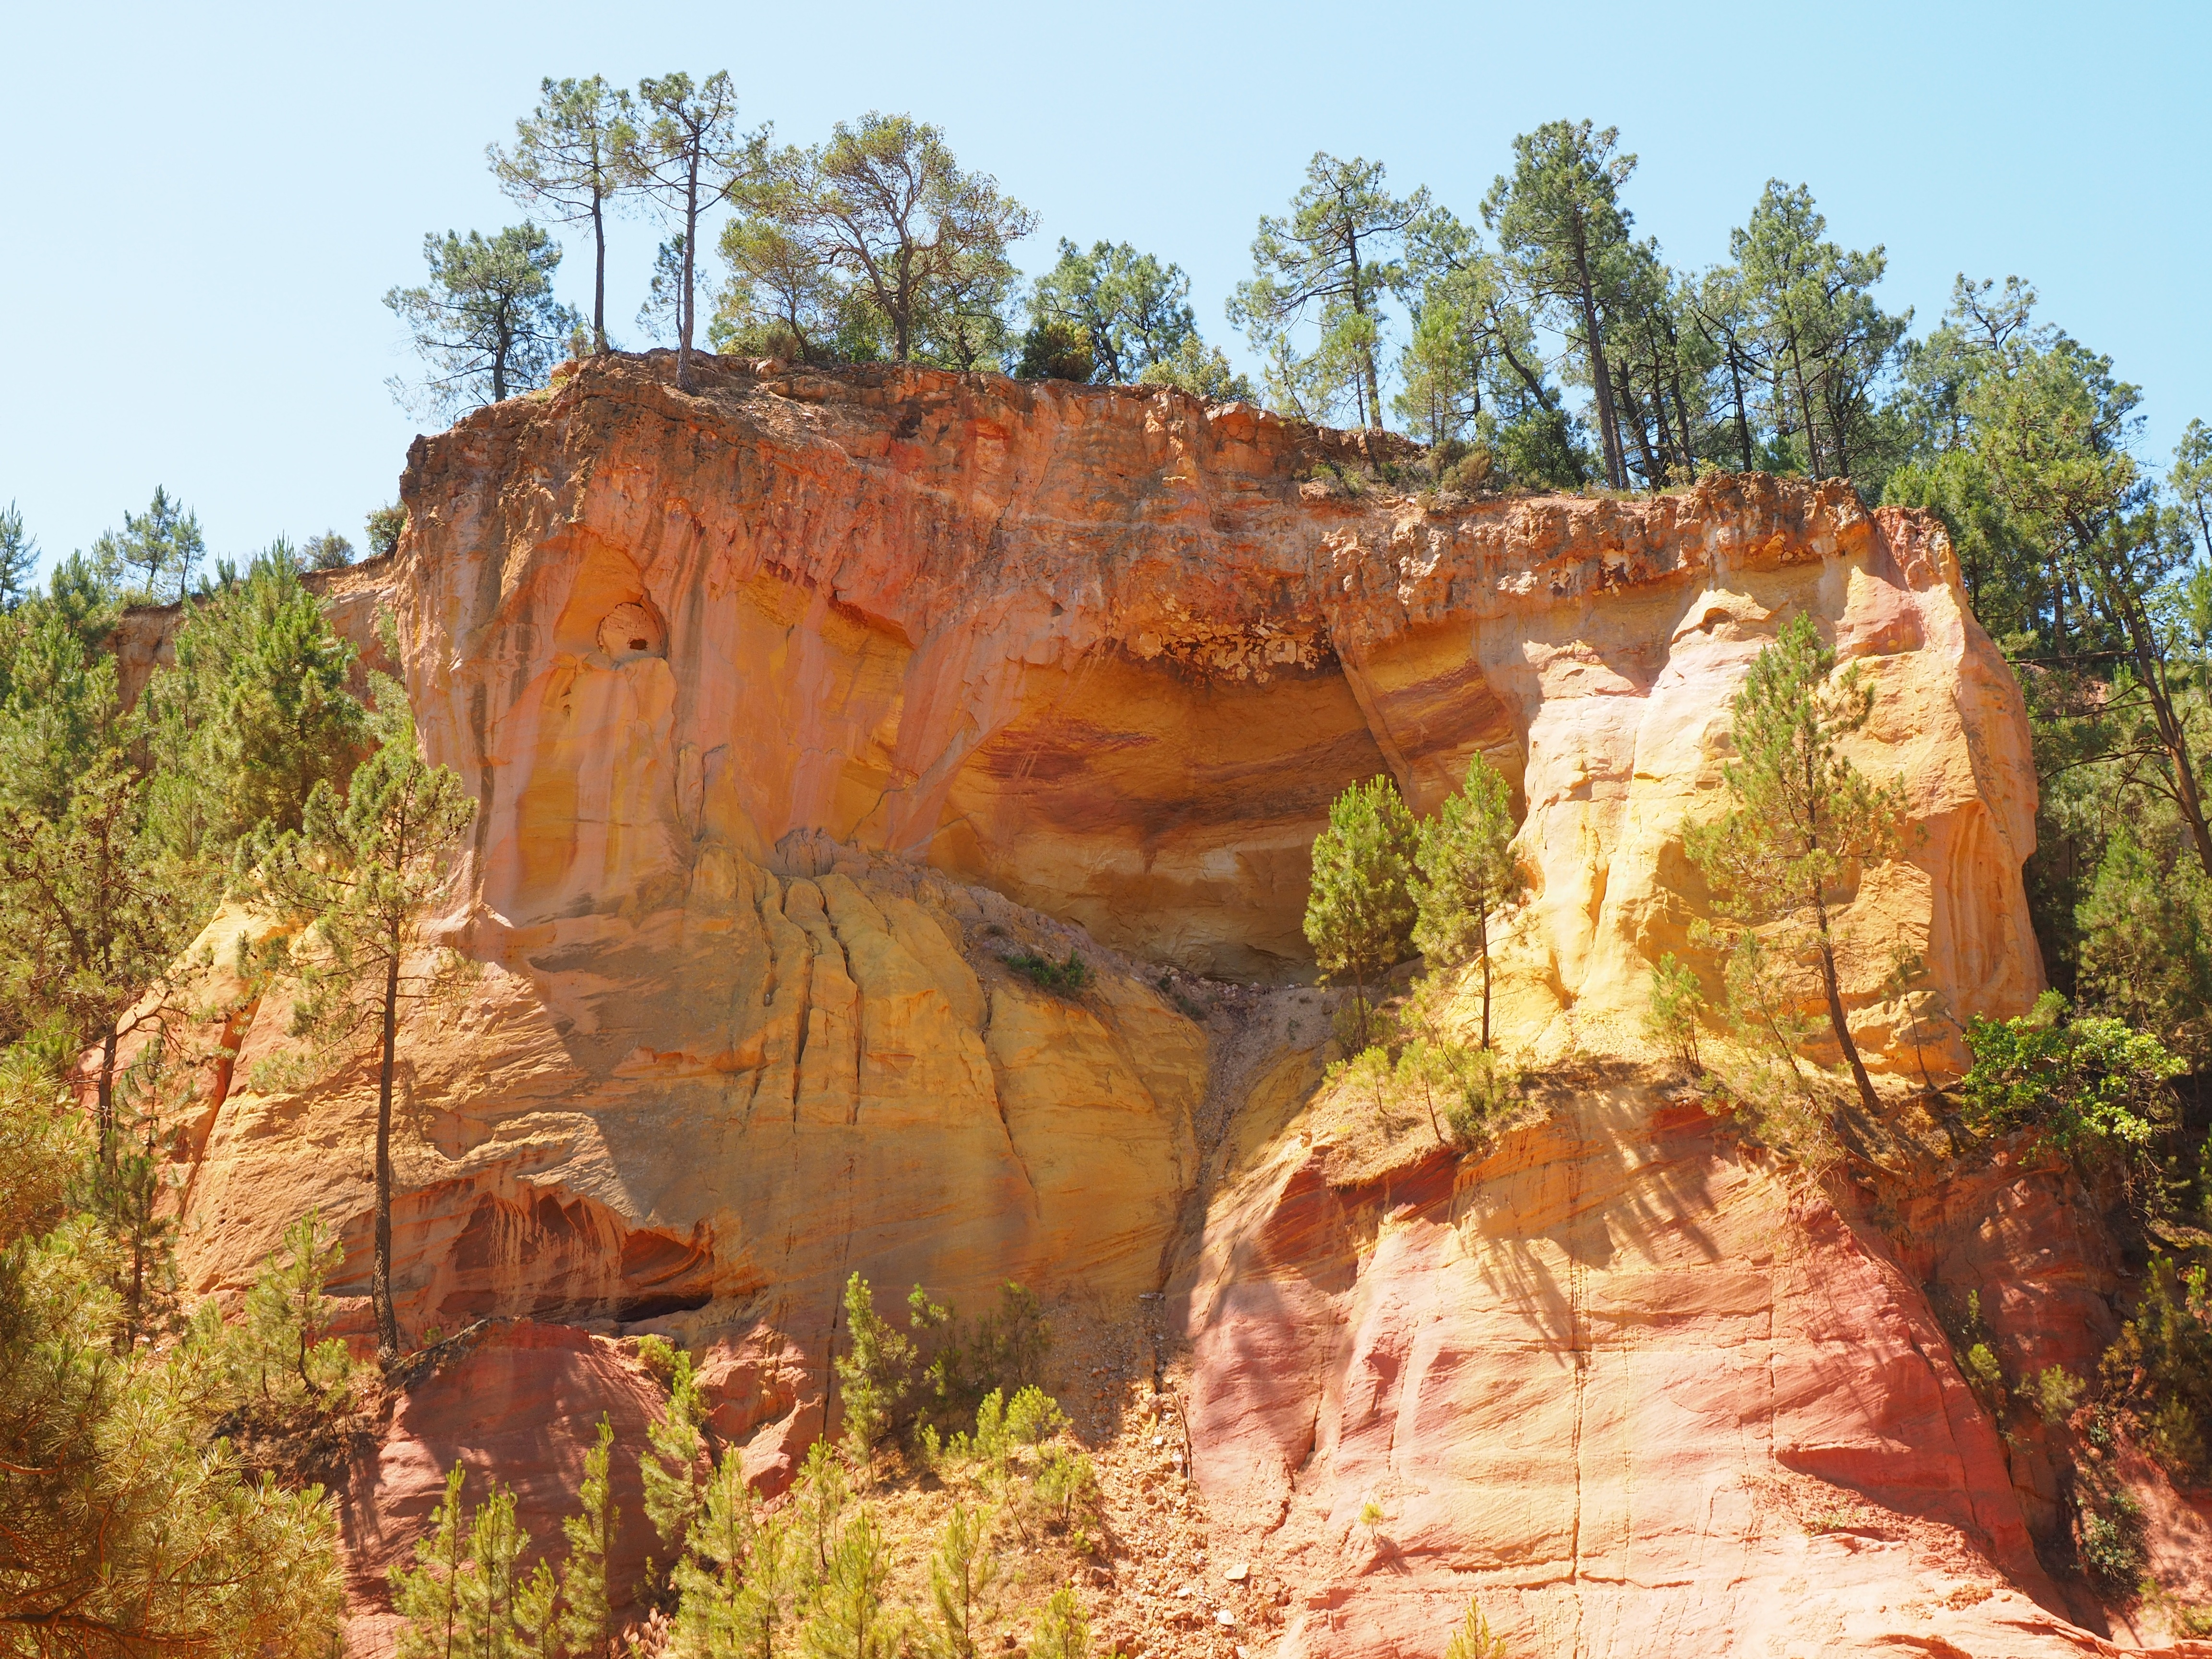
tree, rock, wilderness, trail, formation, cliff, france, orange, red, color, park, canyon, colorful, yellow, terrain, national park, places of interest, geology, bright, provence, roussillon, hue, mixture, vaucluse, gordes, ocher rocks, ocher quarry, ocher, luberon massif, ocher mine, ochre colours, red ocher, ockerbraun, ocher mining, earth color, brown ironstone, clay mineral, department of vaucluse, provence alpes c te d azur, arrondissement apt, canton apt, nature park luberon, apt, chaussee of geants, falaises de sang